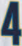
Number: 4